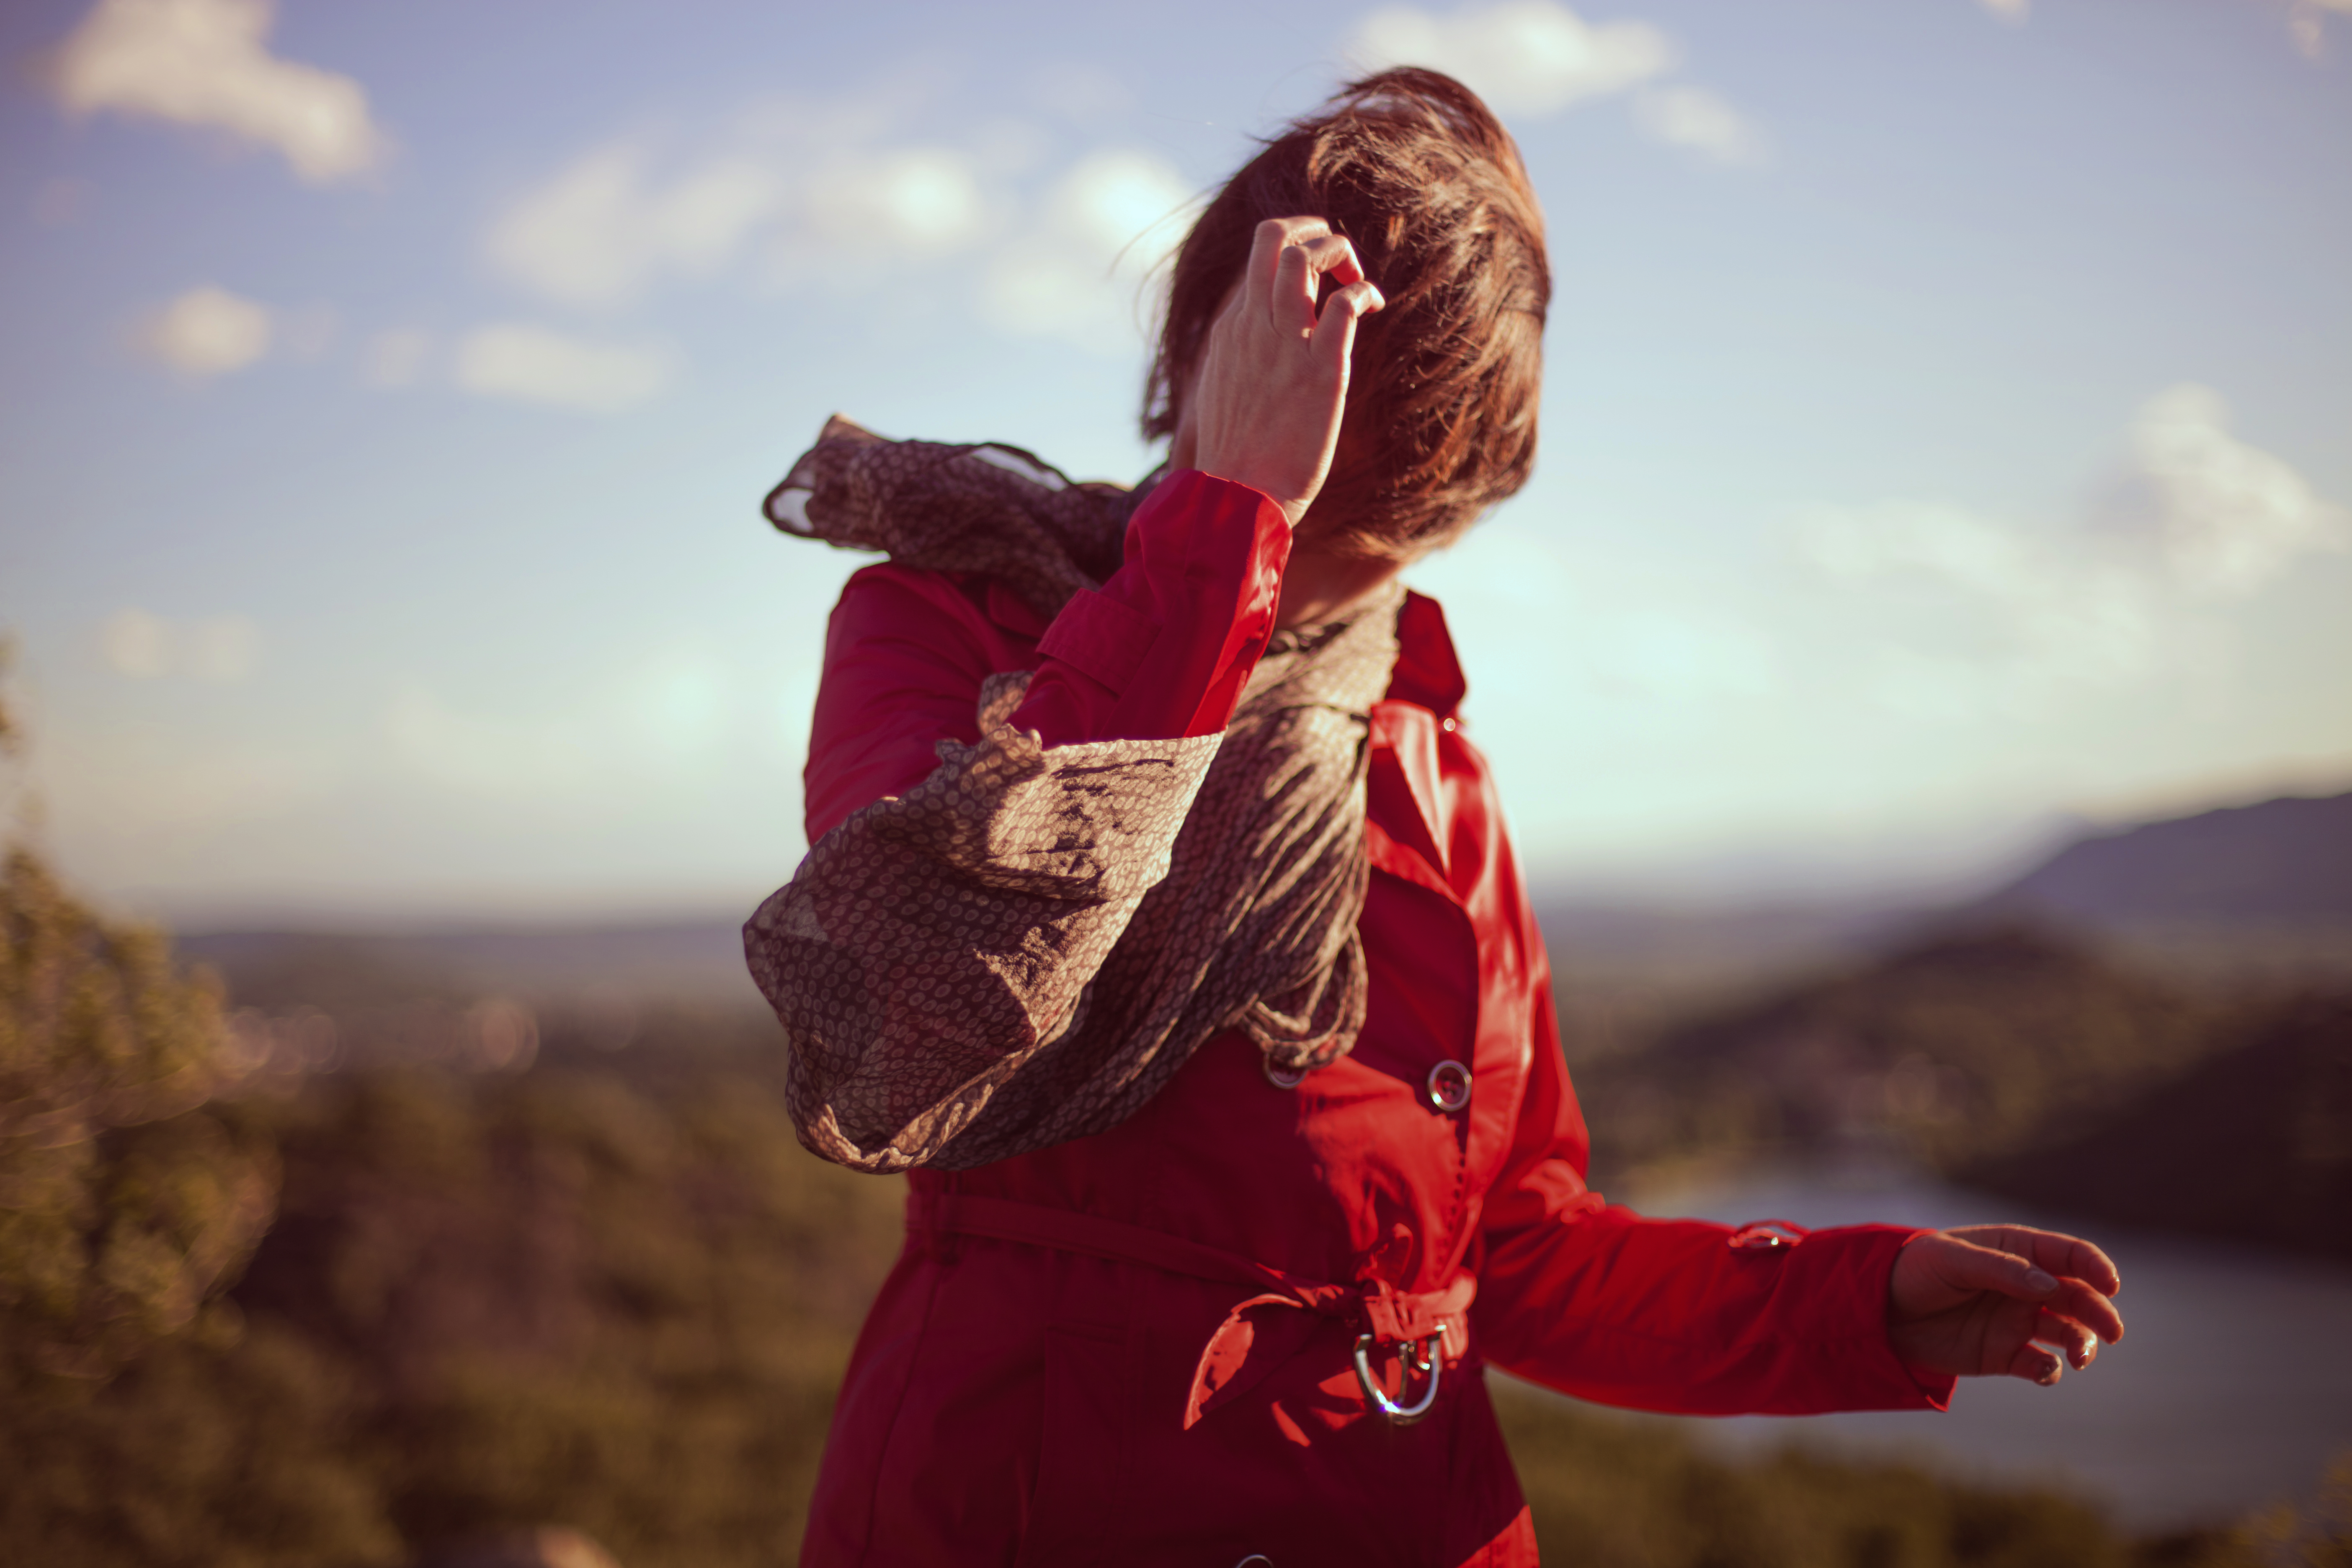
nature, person, girl, woman, photography, flower, coat, red, color, romance, child, fashion, fun, beauty, image, windy, outfit, casual, emotion, adult